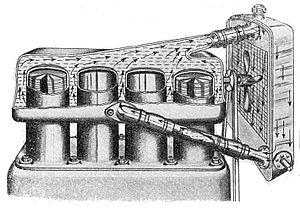
Les radiateurs sont des échangeurs de chaleur utilisés pour le refroidissement des moteurs à combustion interne, principalement dans les véhicules et usines stationnaires de production.